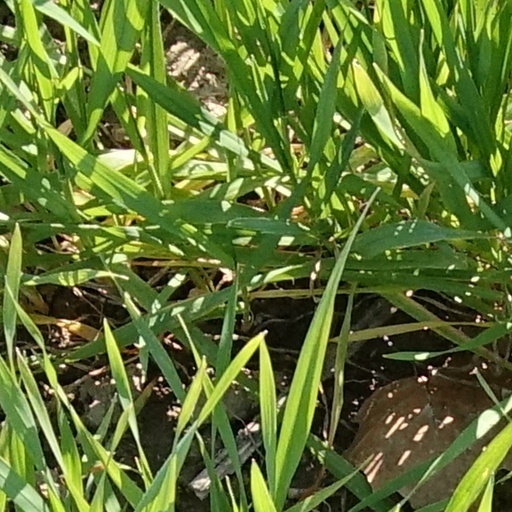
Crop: wheat